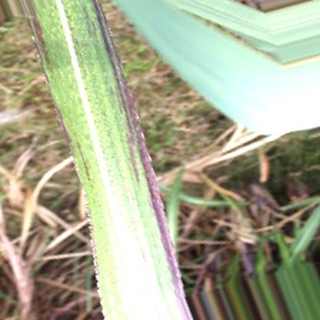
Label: sugarcane_bacterial_blight